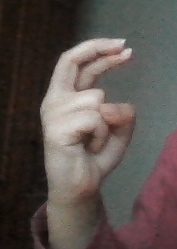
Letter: zay